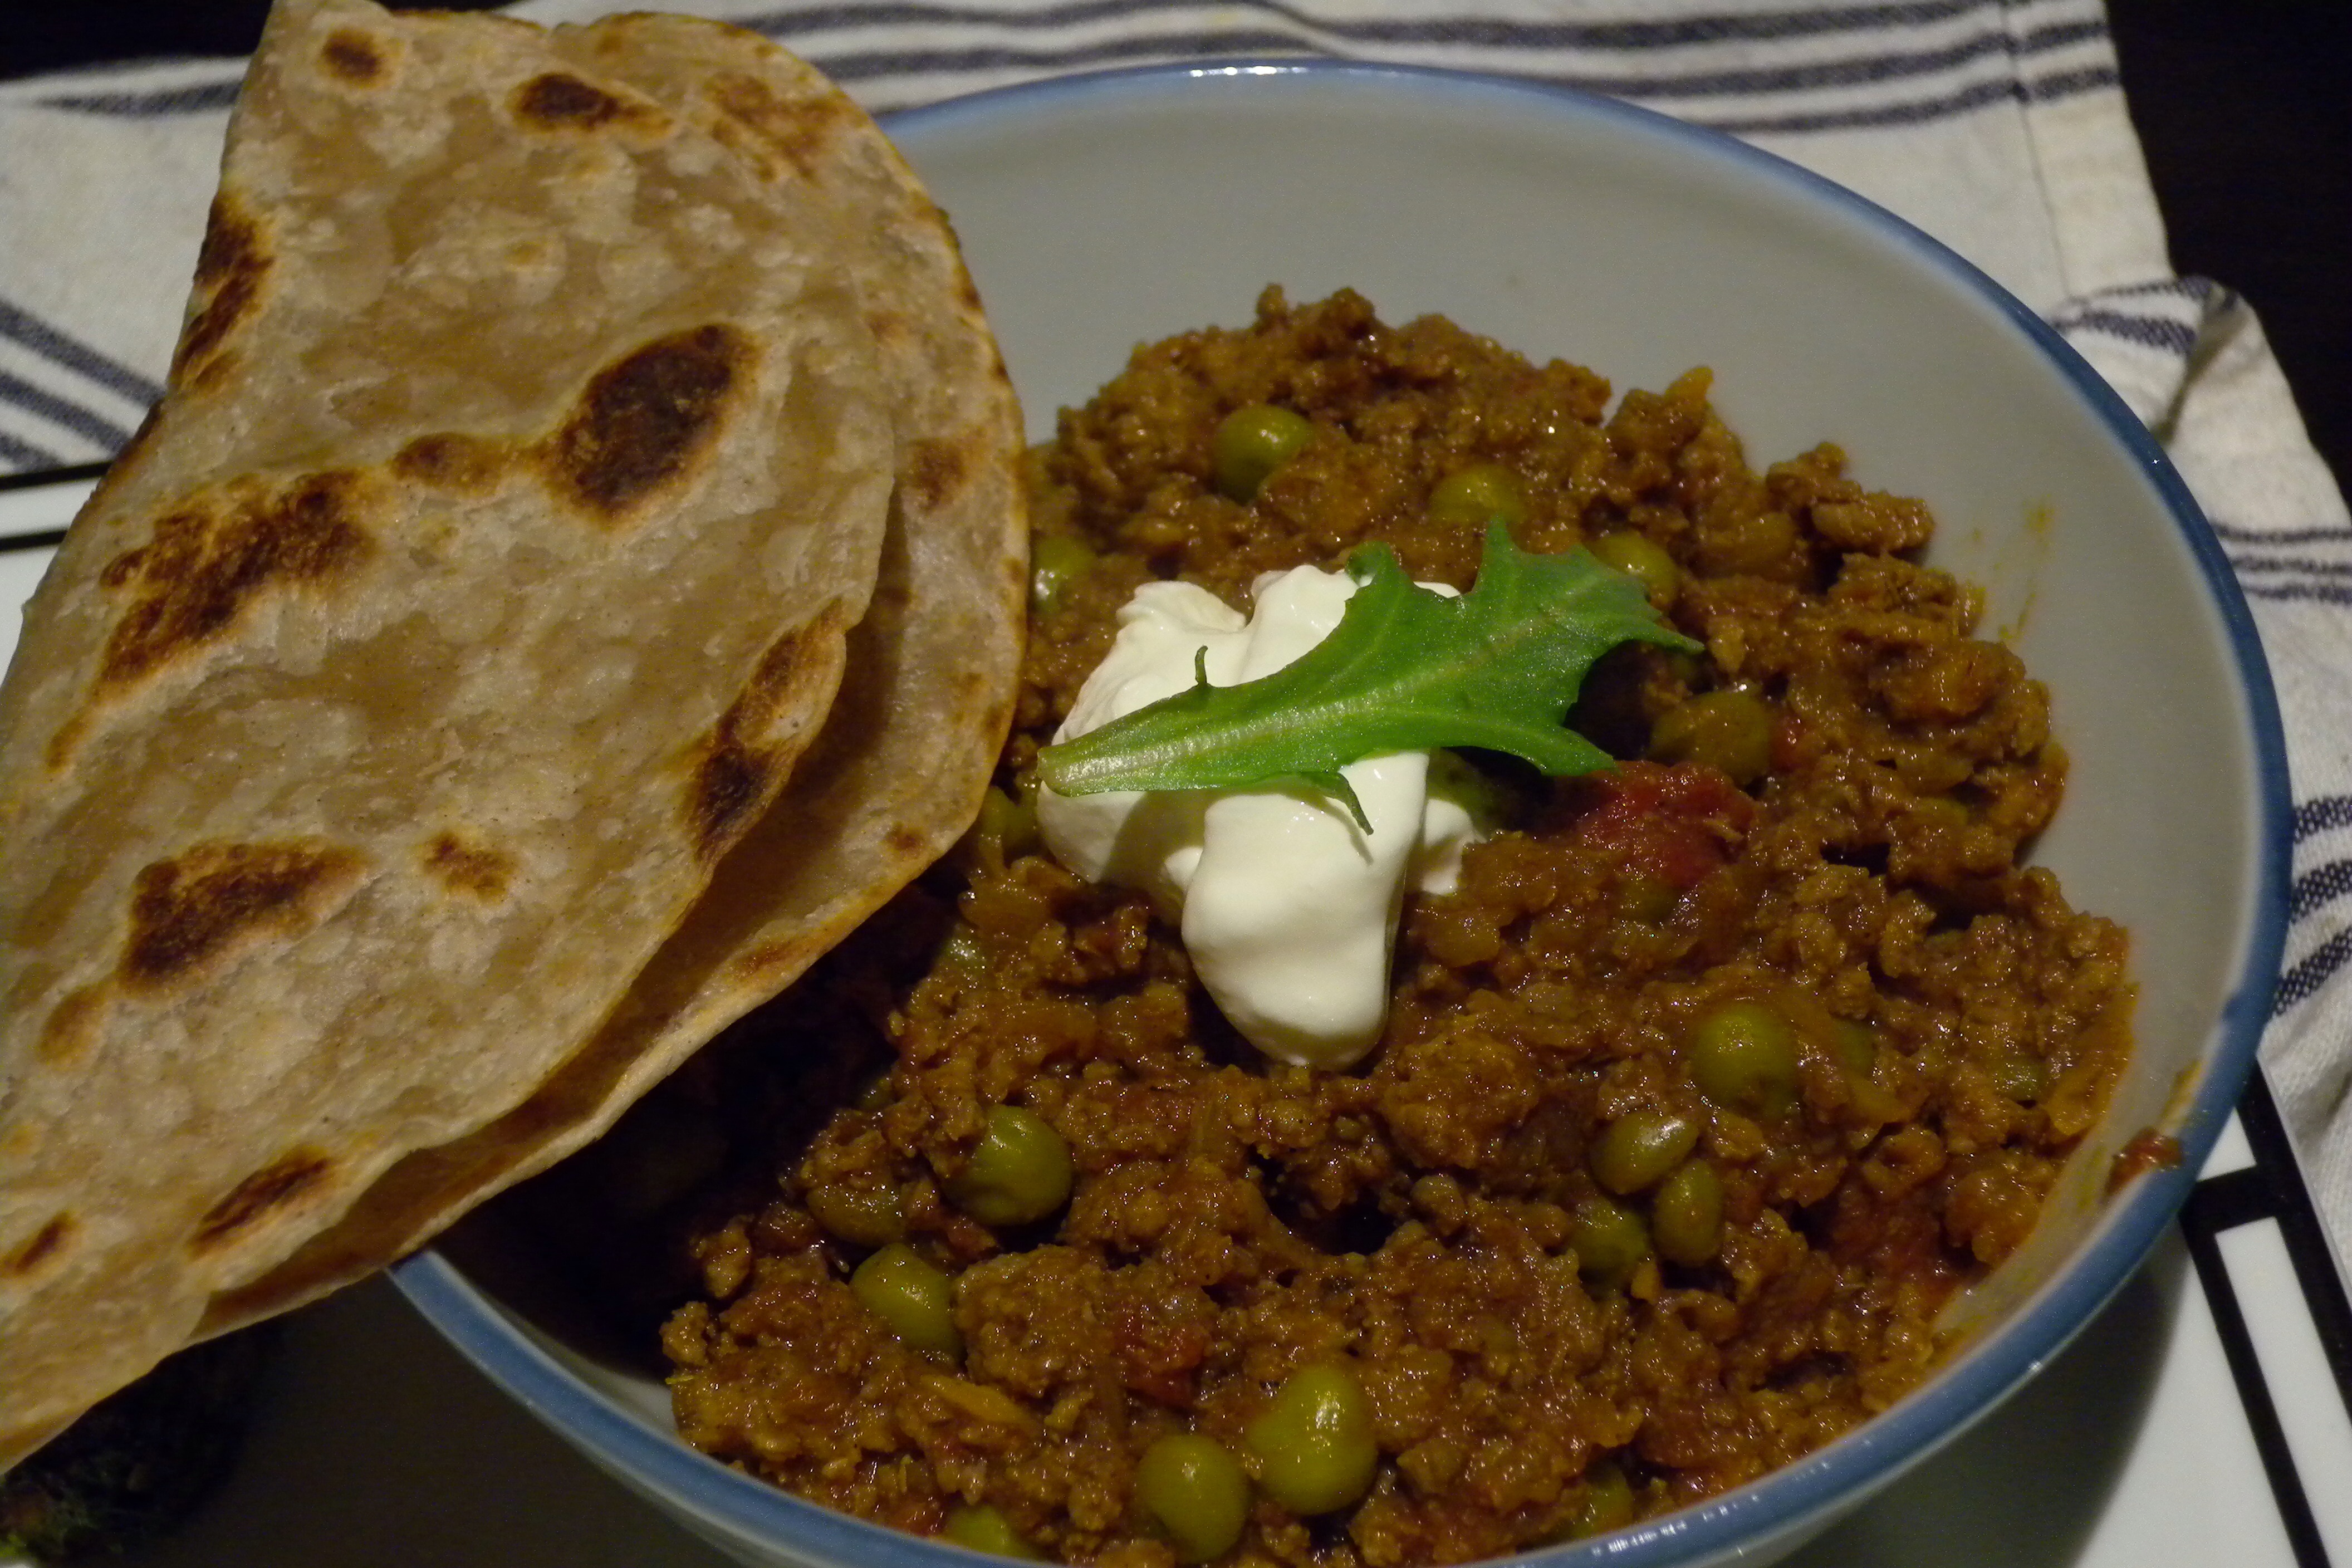
Dish: chapati